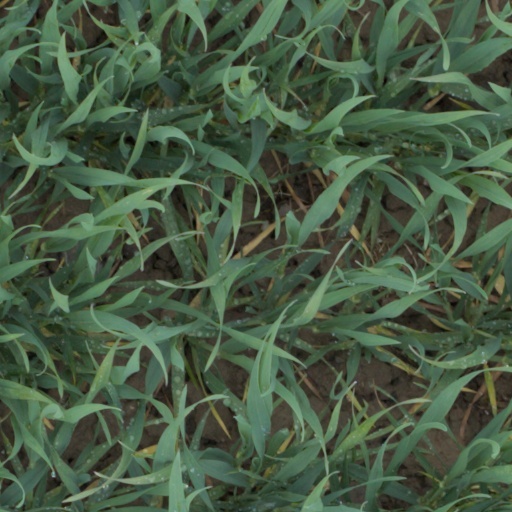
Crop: wheat